Boots Malone

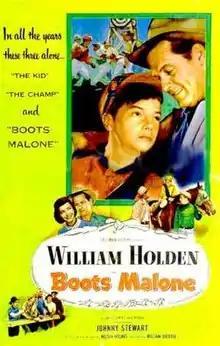

Boots Malone is a 1952 American drama film directed by William Dieterle. It stars William Holden as a down-on-his-luck sports agent and Johnny Stewart as a rich runaway who wants to become a jockey.